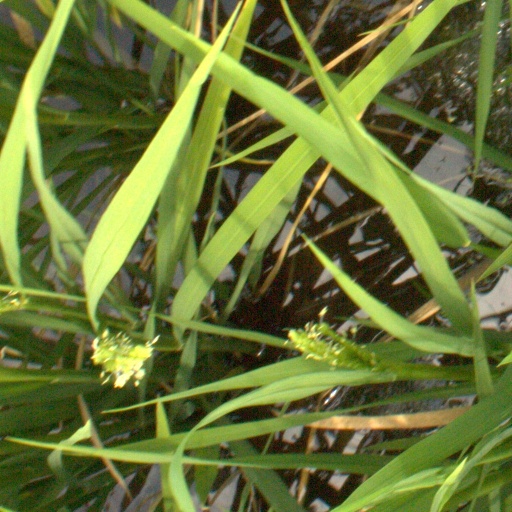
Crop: rice